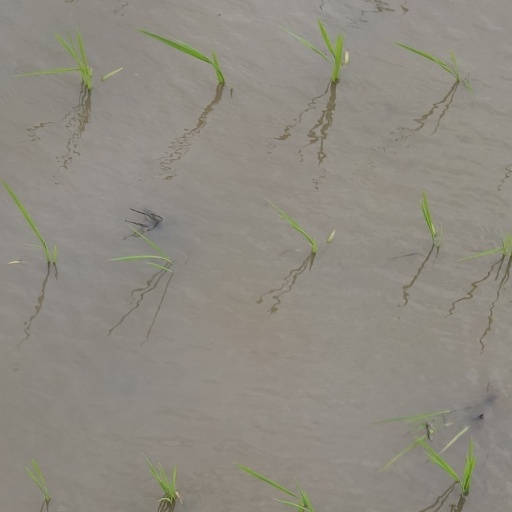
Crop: rice